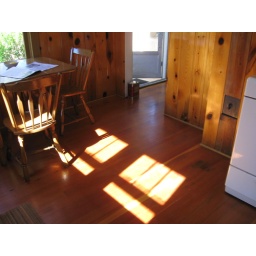
Pine floor in kitchen